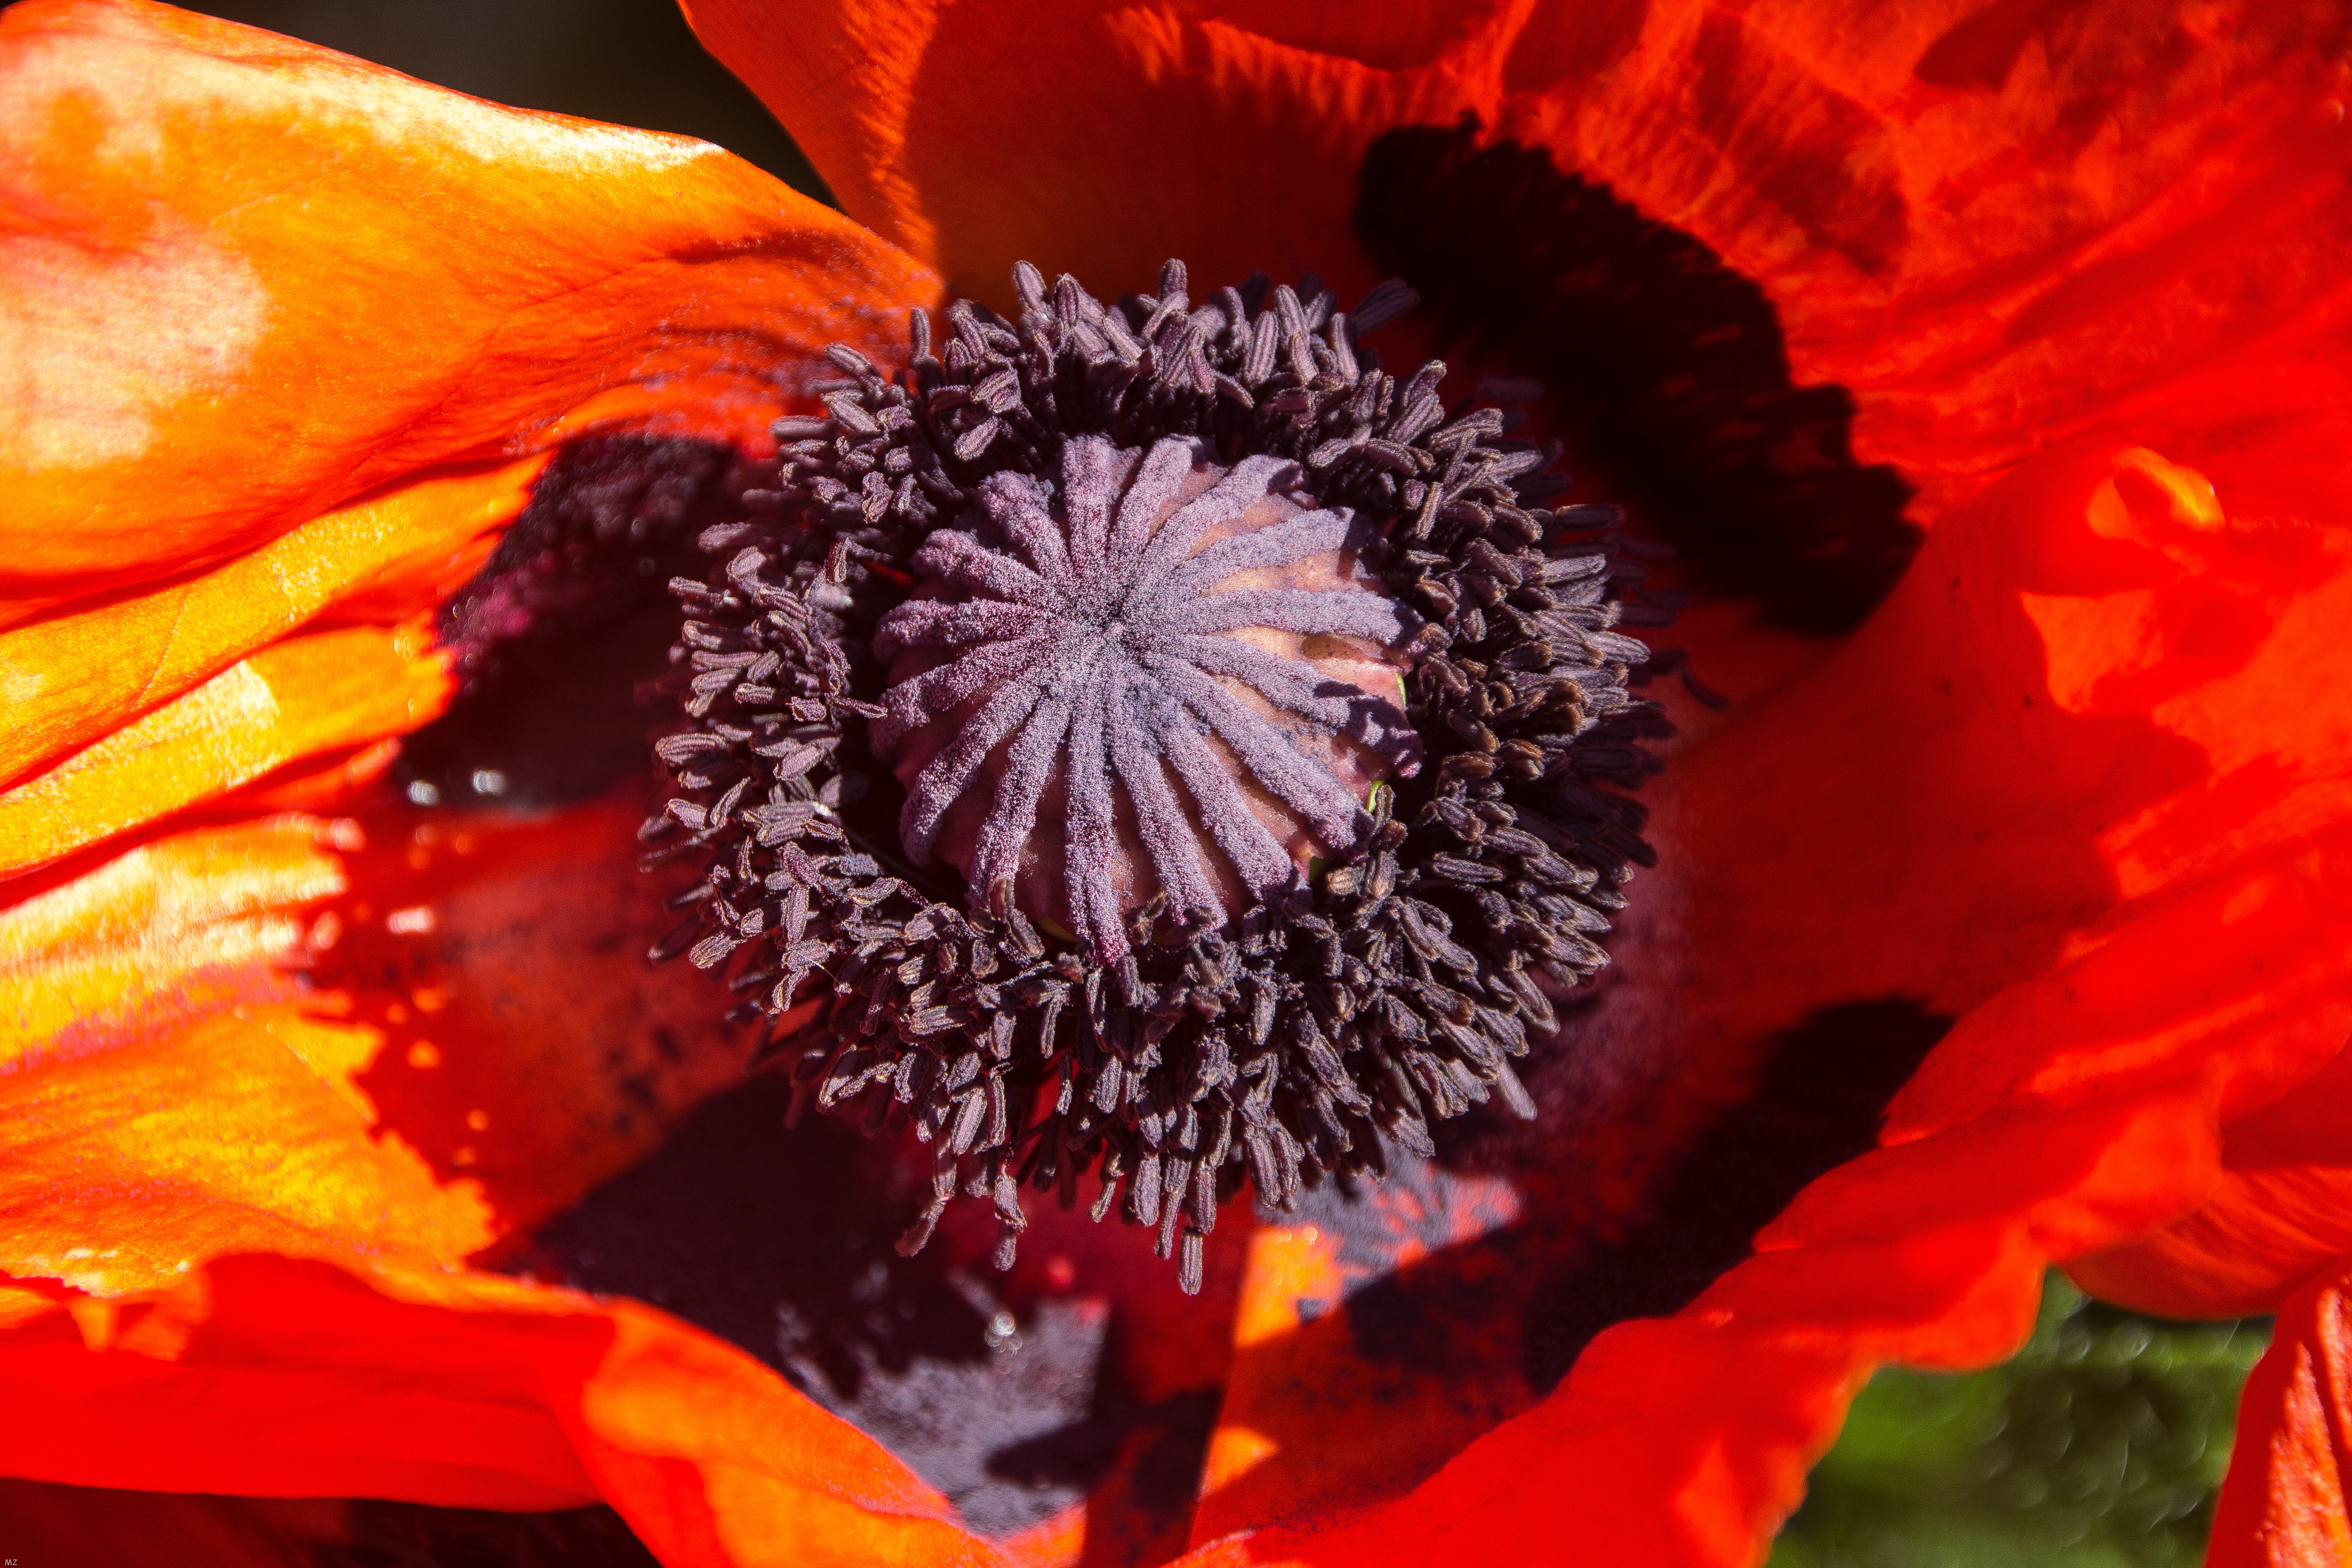
blossom, plant, flower, petal, bloom, red, macro, flora, wildflower, pistil, poppy, coquelicot, stamens, macro photography, flowering plant, annual plant, land plant, poppy family